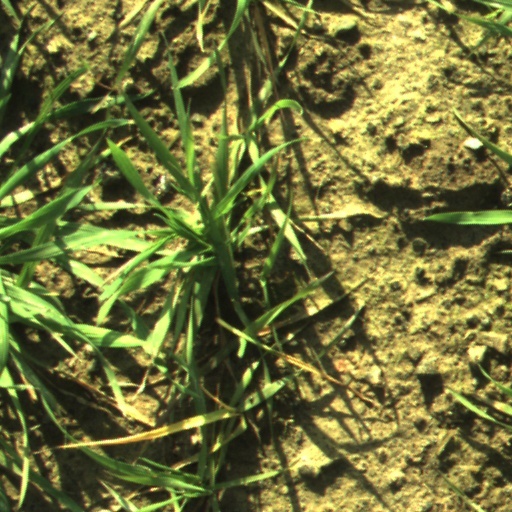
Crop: wheat